SeaBubbles

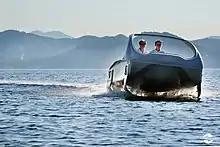
Seabubbles prototype

Founded by Alain Thébault, designer of the world record breaking Hydroptère, who conceived the idea and Anders Bringdal, a four-time windsurfing world champion. They brought together in France a team with skills in hydrodynamic designing. Finalizing a design in 2016 for a five-person SeaBubbles water taxi.